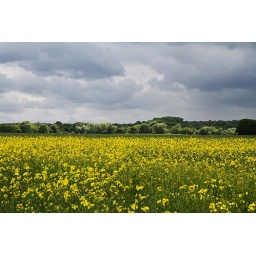
Day 150/365 clouds over landscape with rape and forest in May